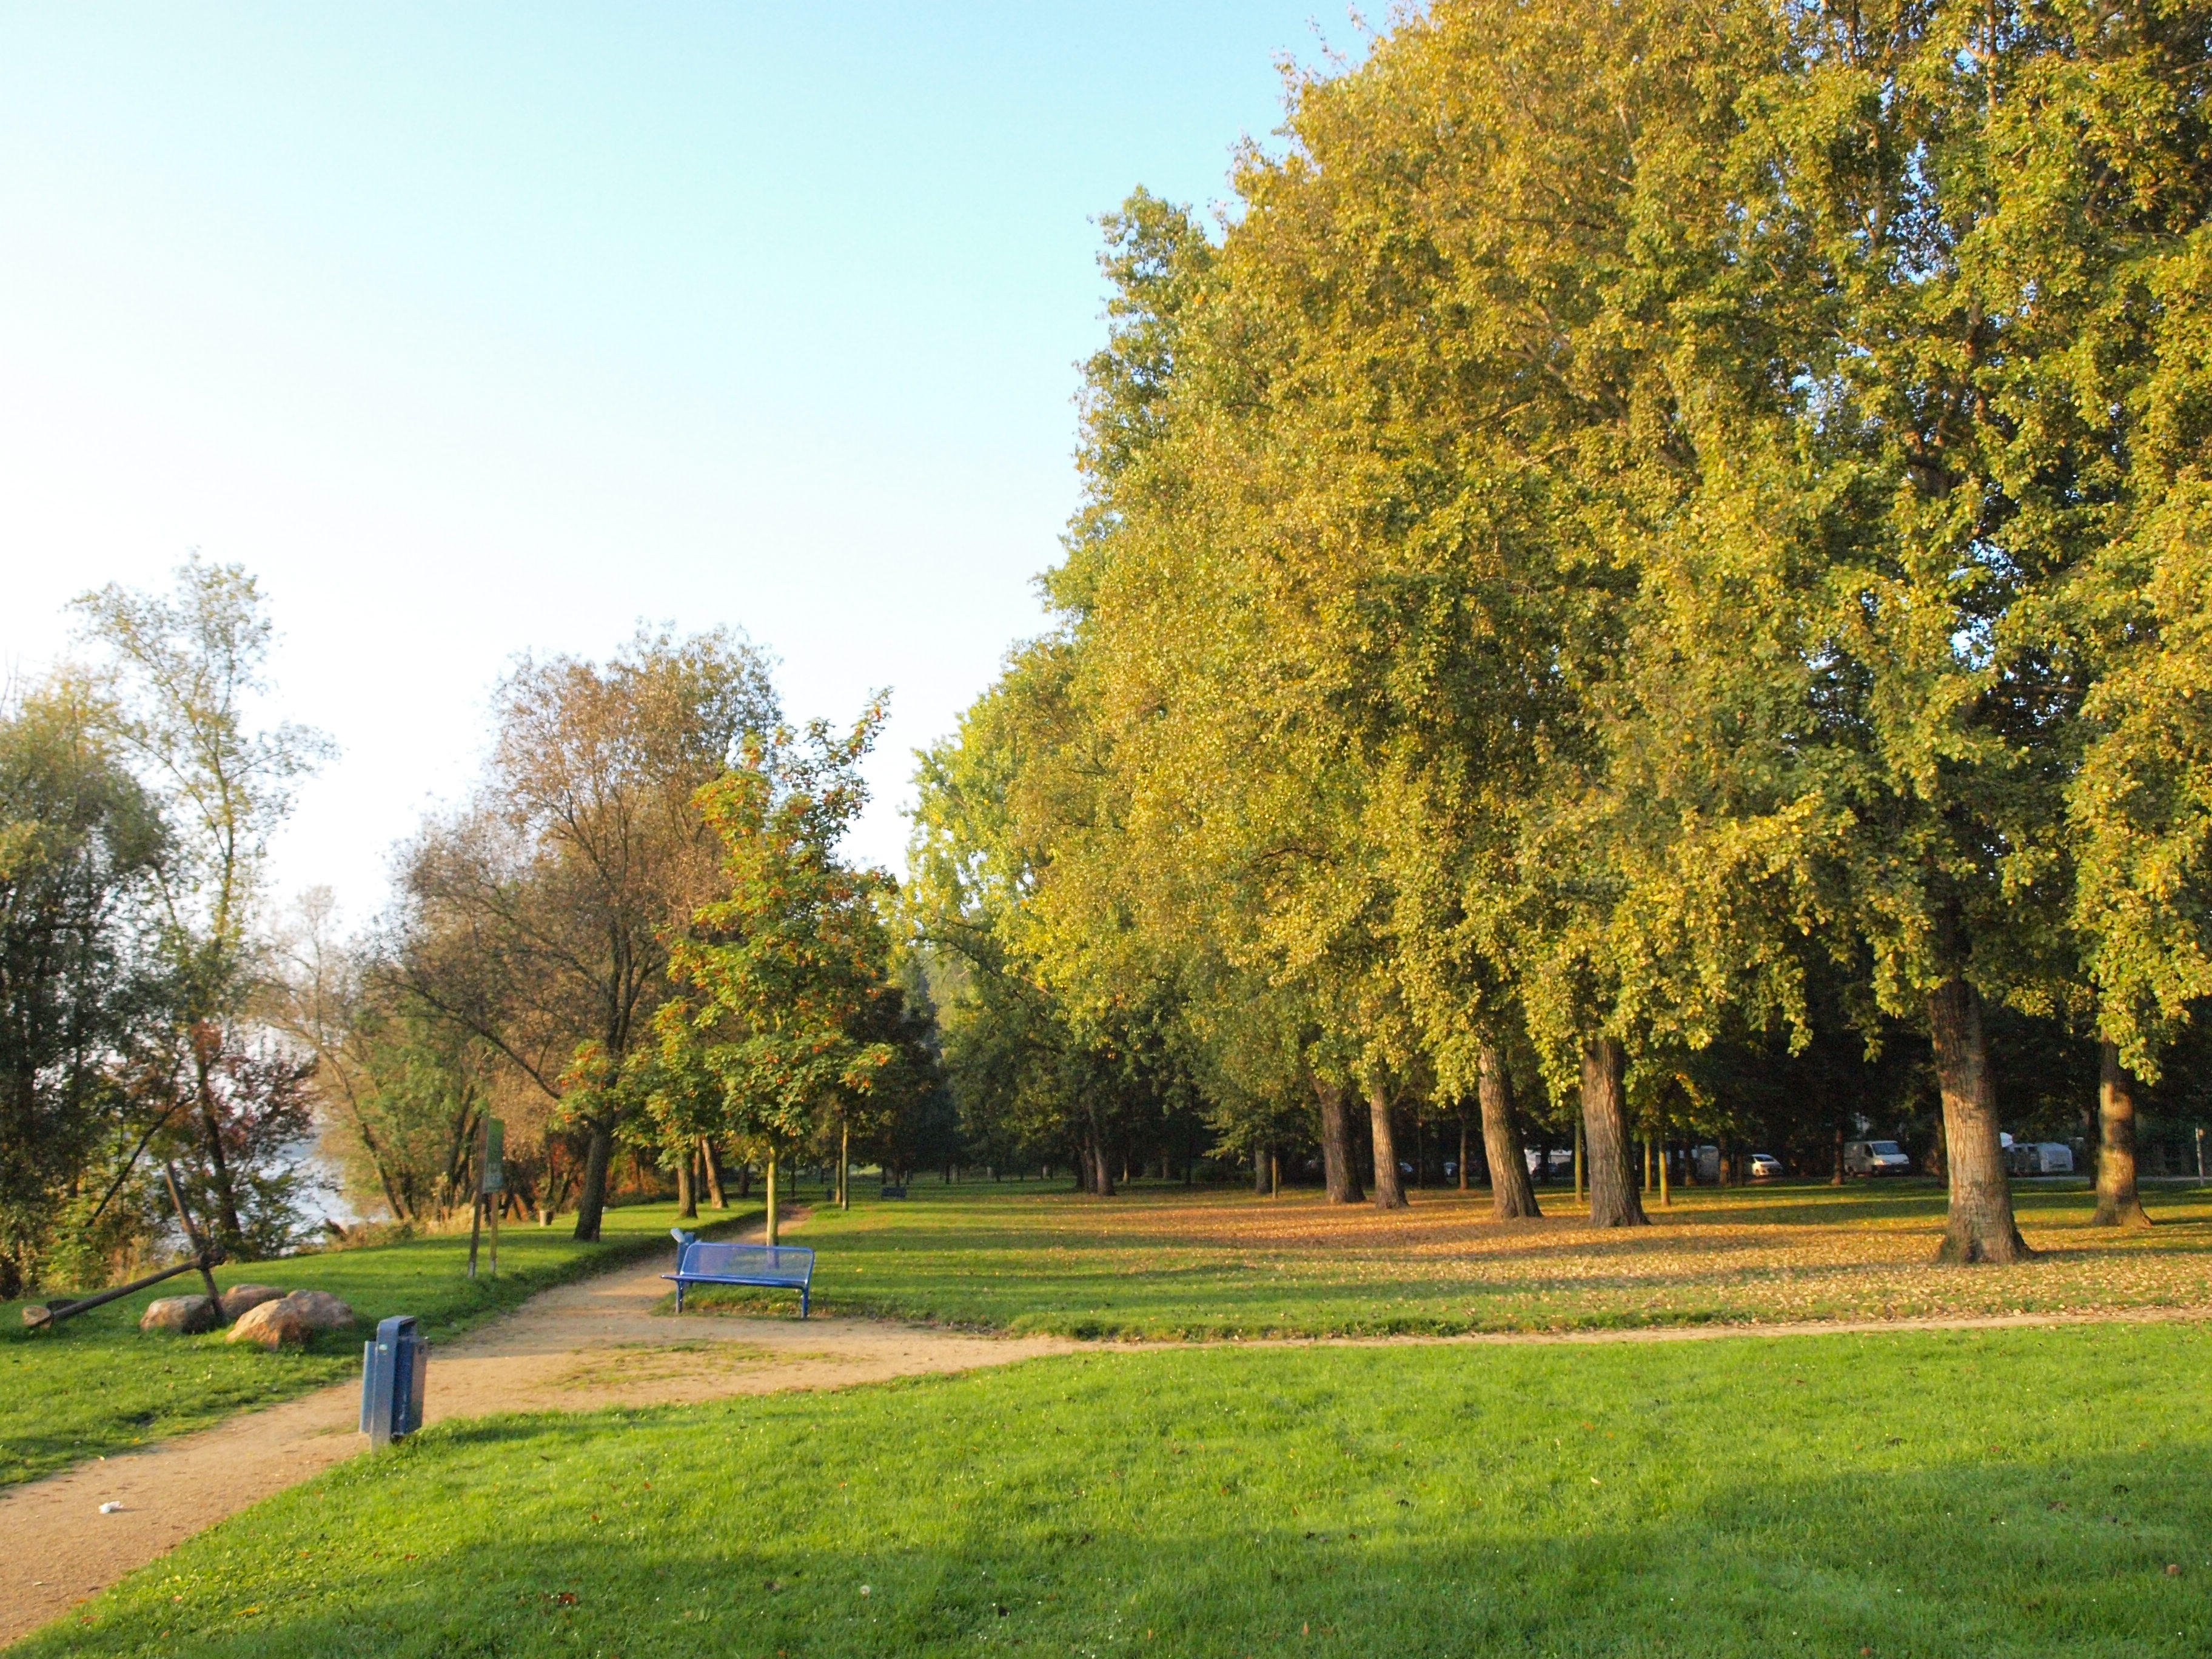
tree, grass, plant, lawn, meadow, leaf, river, autumn, park, garden, season, trees, bank, main, estate, woodland, woody plant, main banks, main aue, main lawn